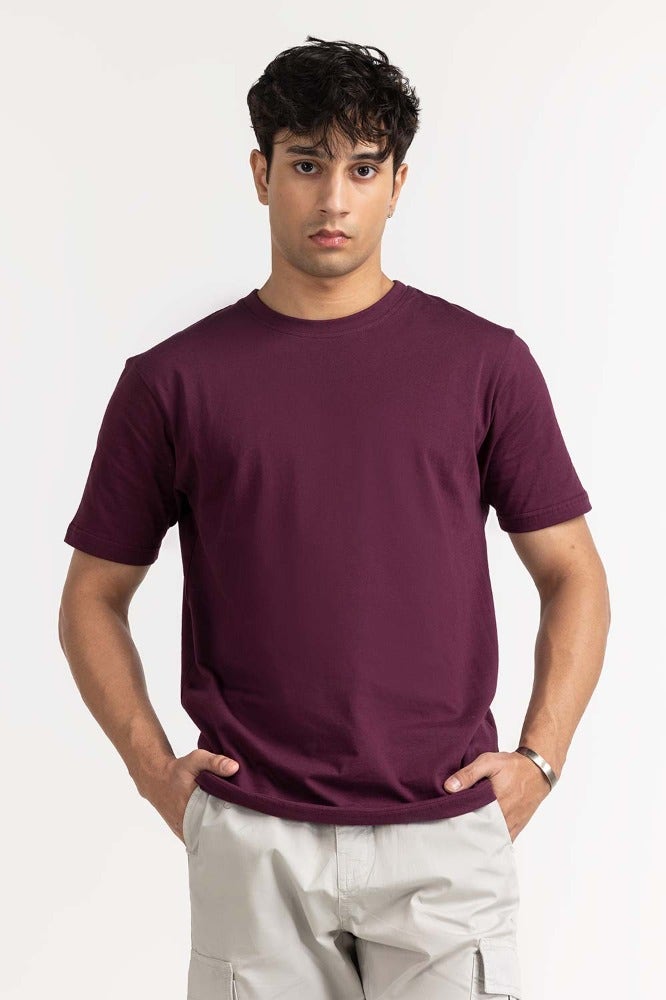
burgundy slim fit cotton tee